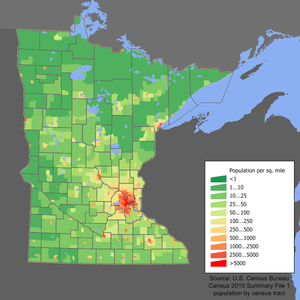
Minnesota / Demografi
Befolkningskoncentrationen i Minnesota
Minnesota er en delstat, der ligger i det nordligste USA og grænser til Canada og delstaterne: Wisconsin, Iowa, South Dakota og North Dakota. Statens hovedstad er Saint Paul, mens Minneapolis er statens største by. Minnesota blev optaget som en delstat i USA den 11. maj 1858.